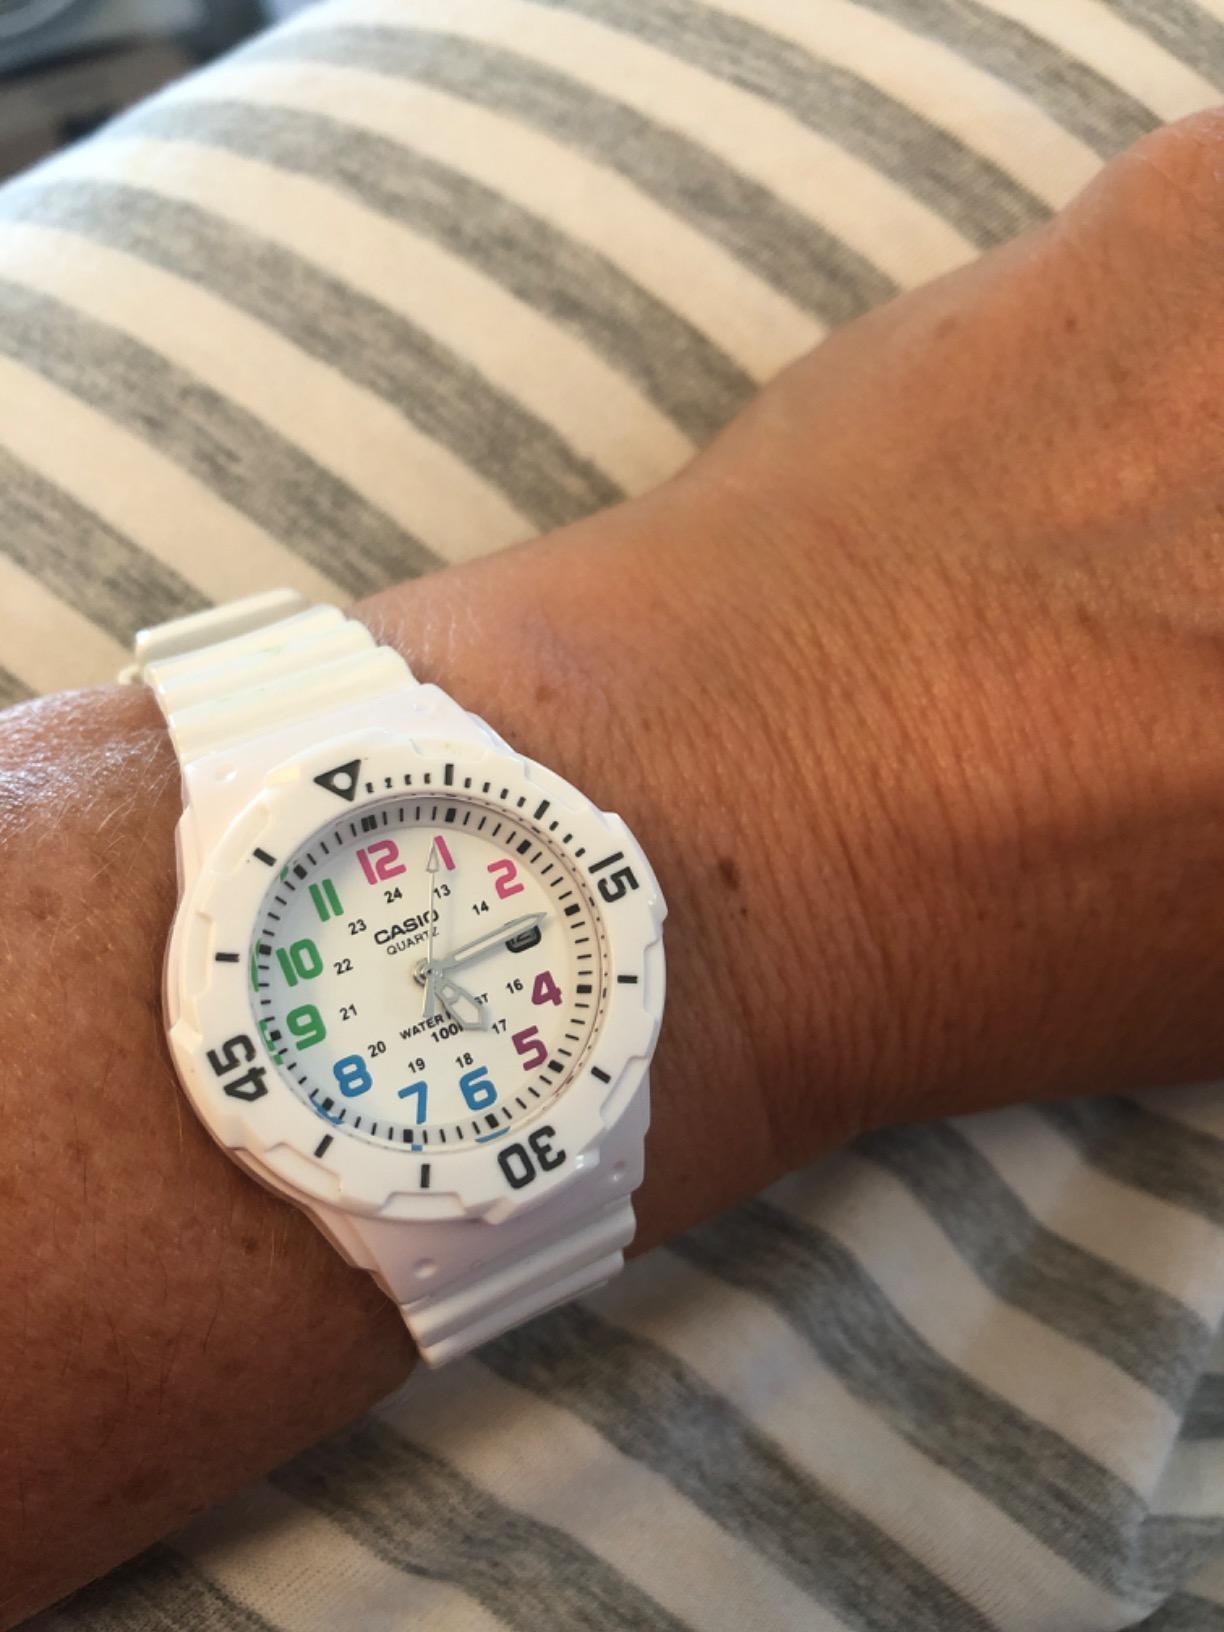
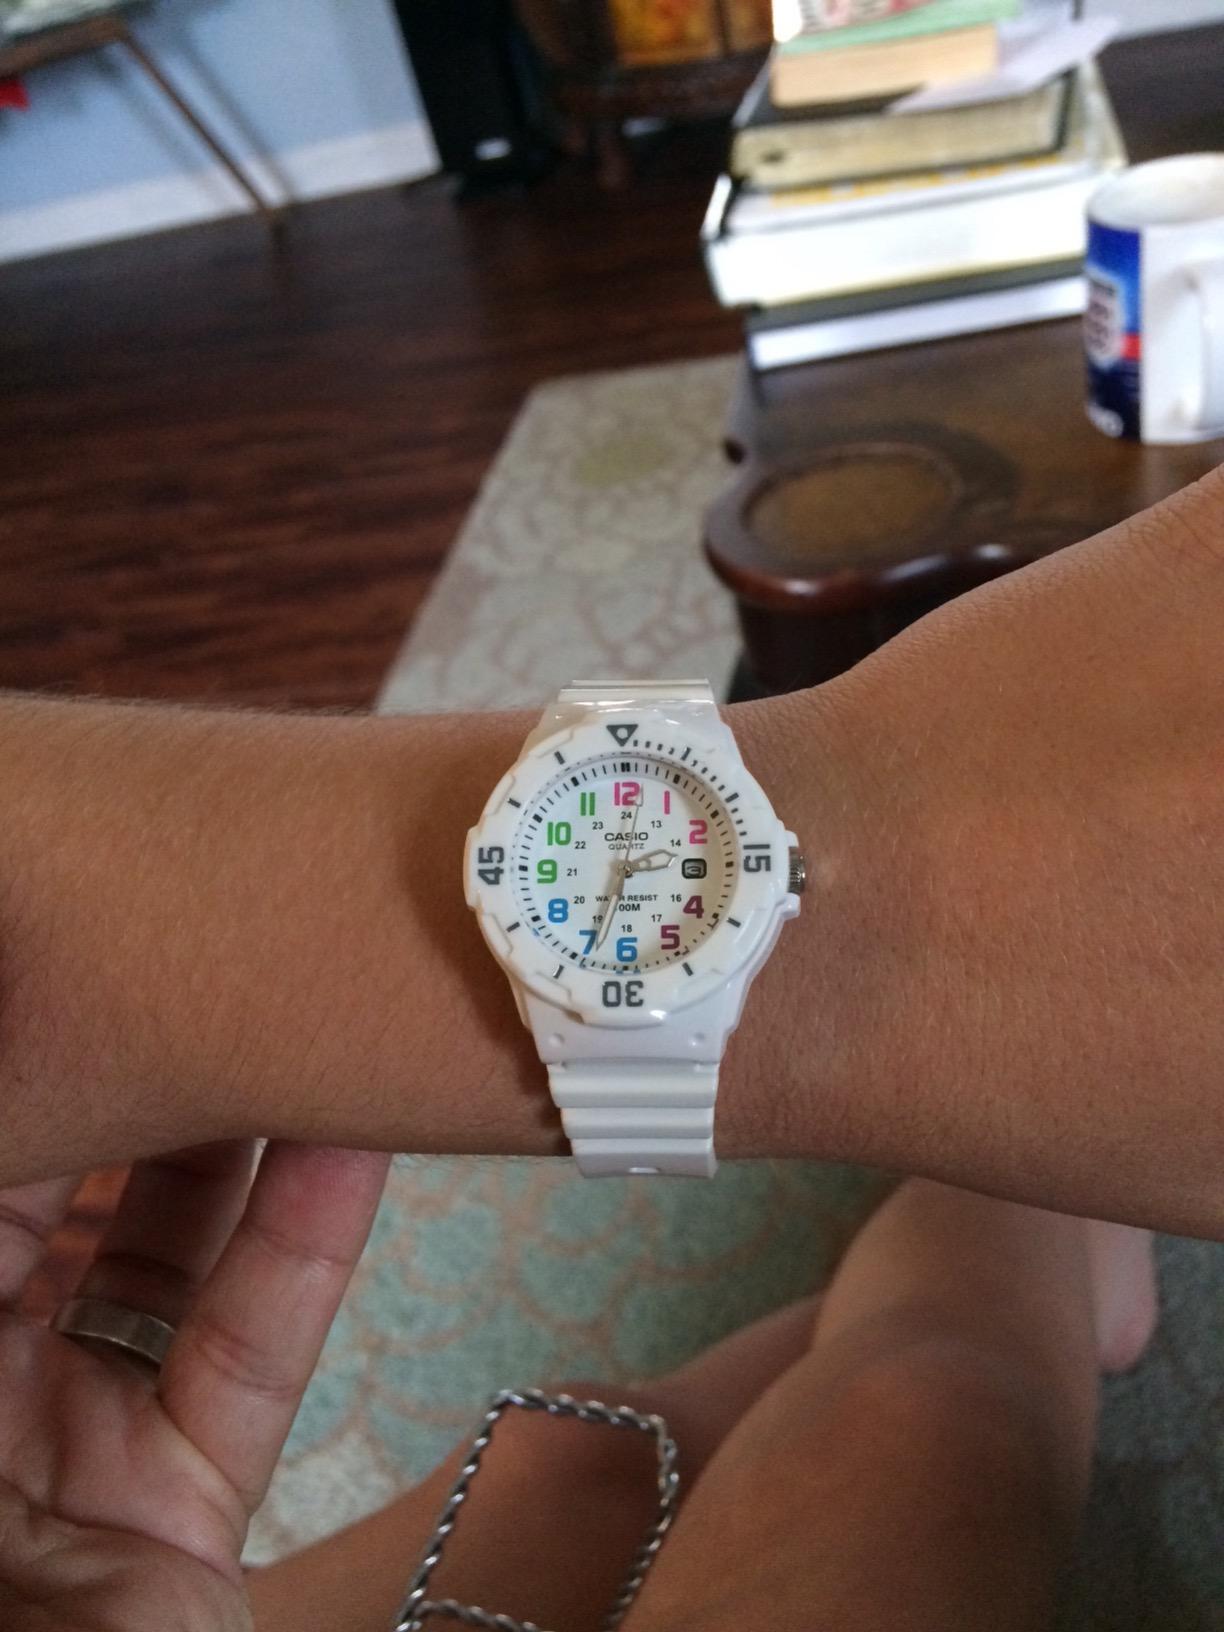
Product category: accessories_watch
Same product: yes